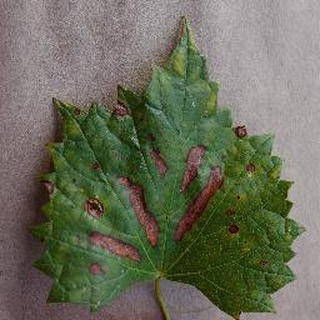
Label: grape_esca_black_measles